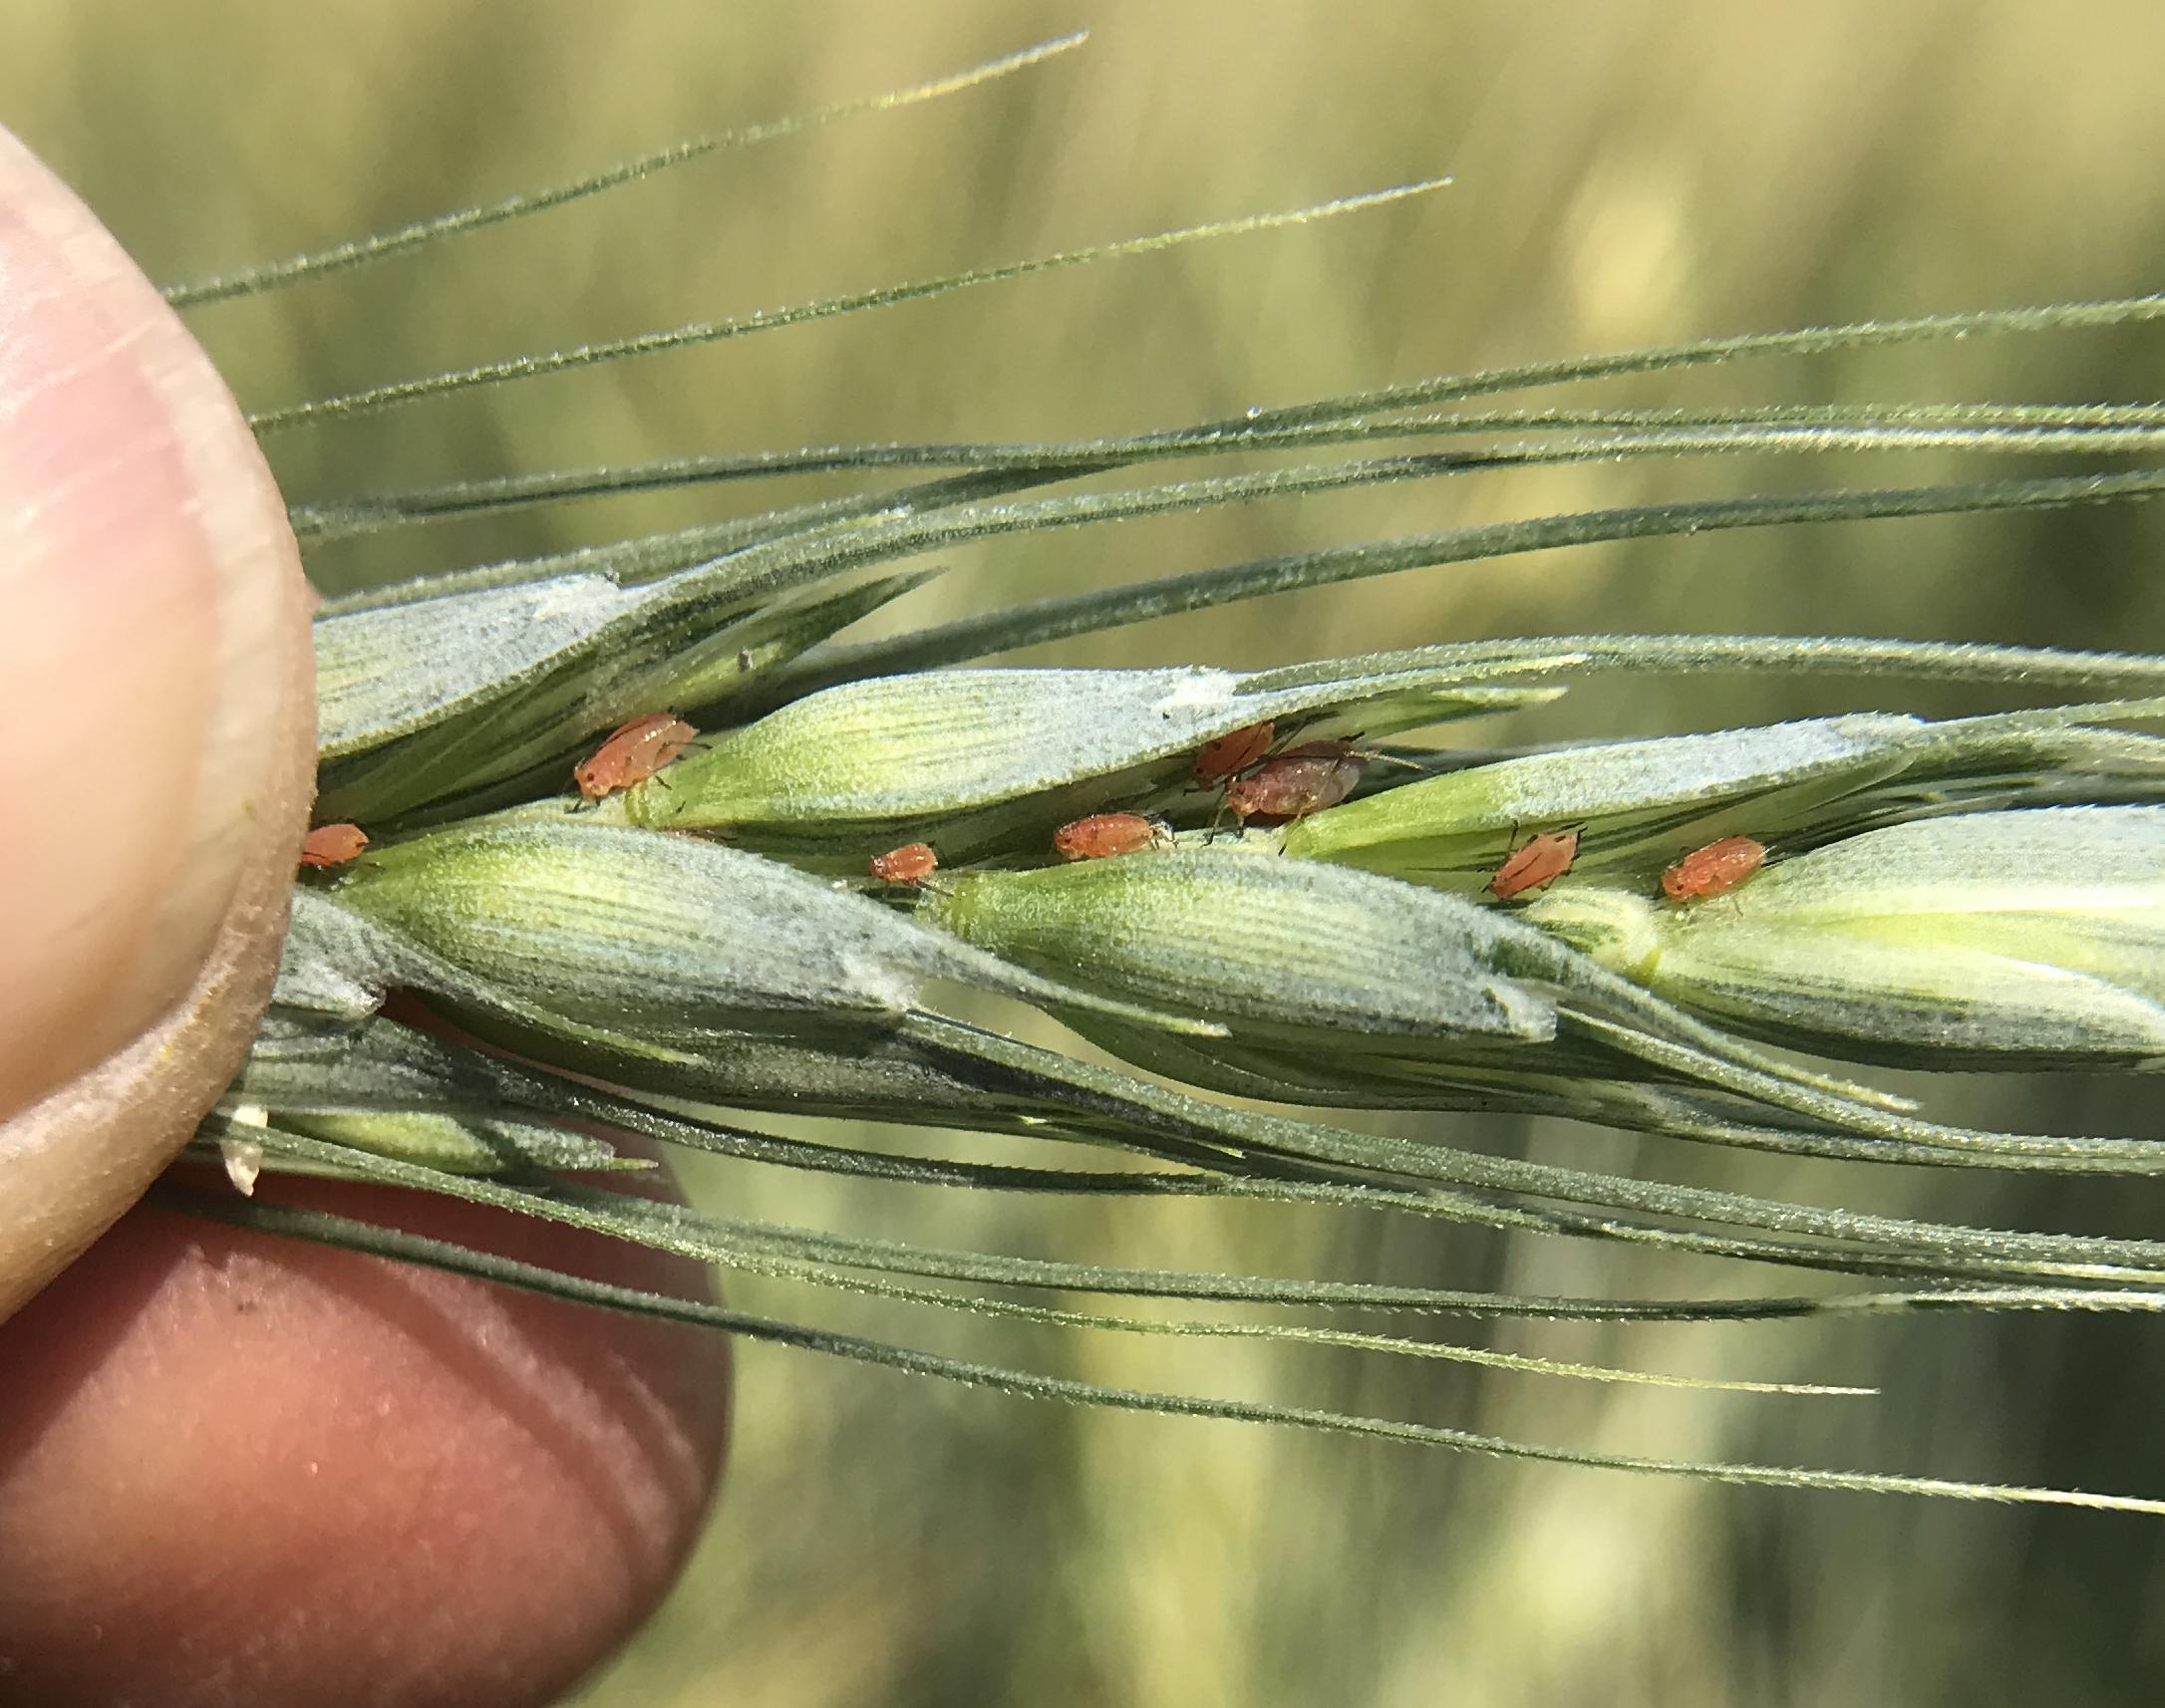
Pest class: english_grain_aphid